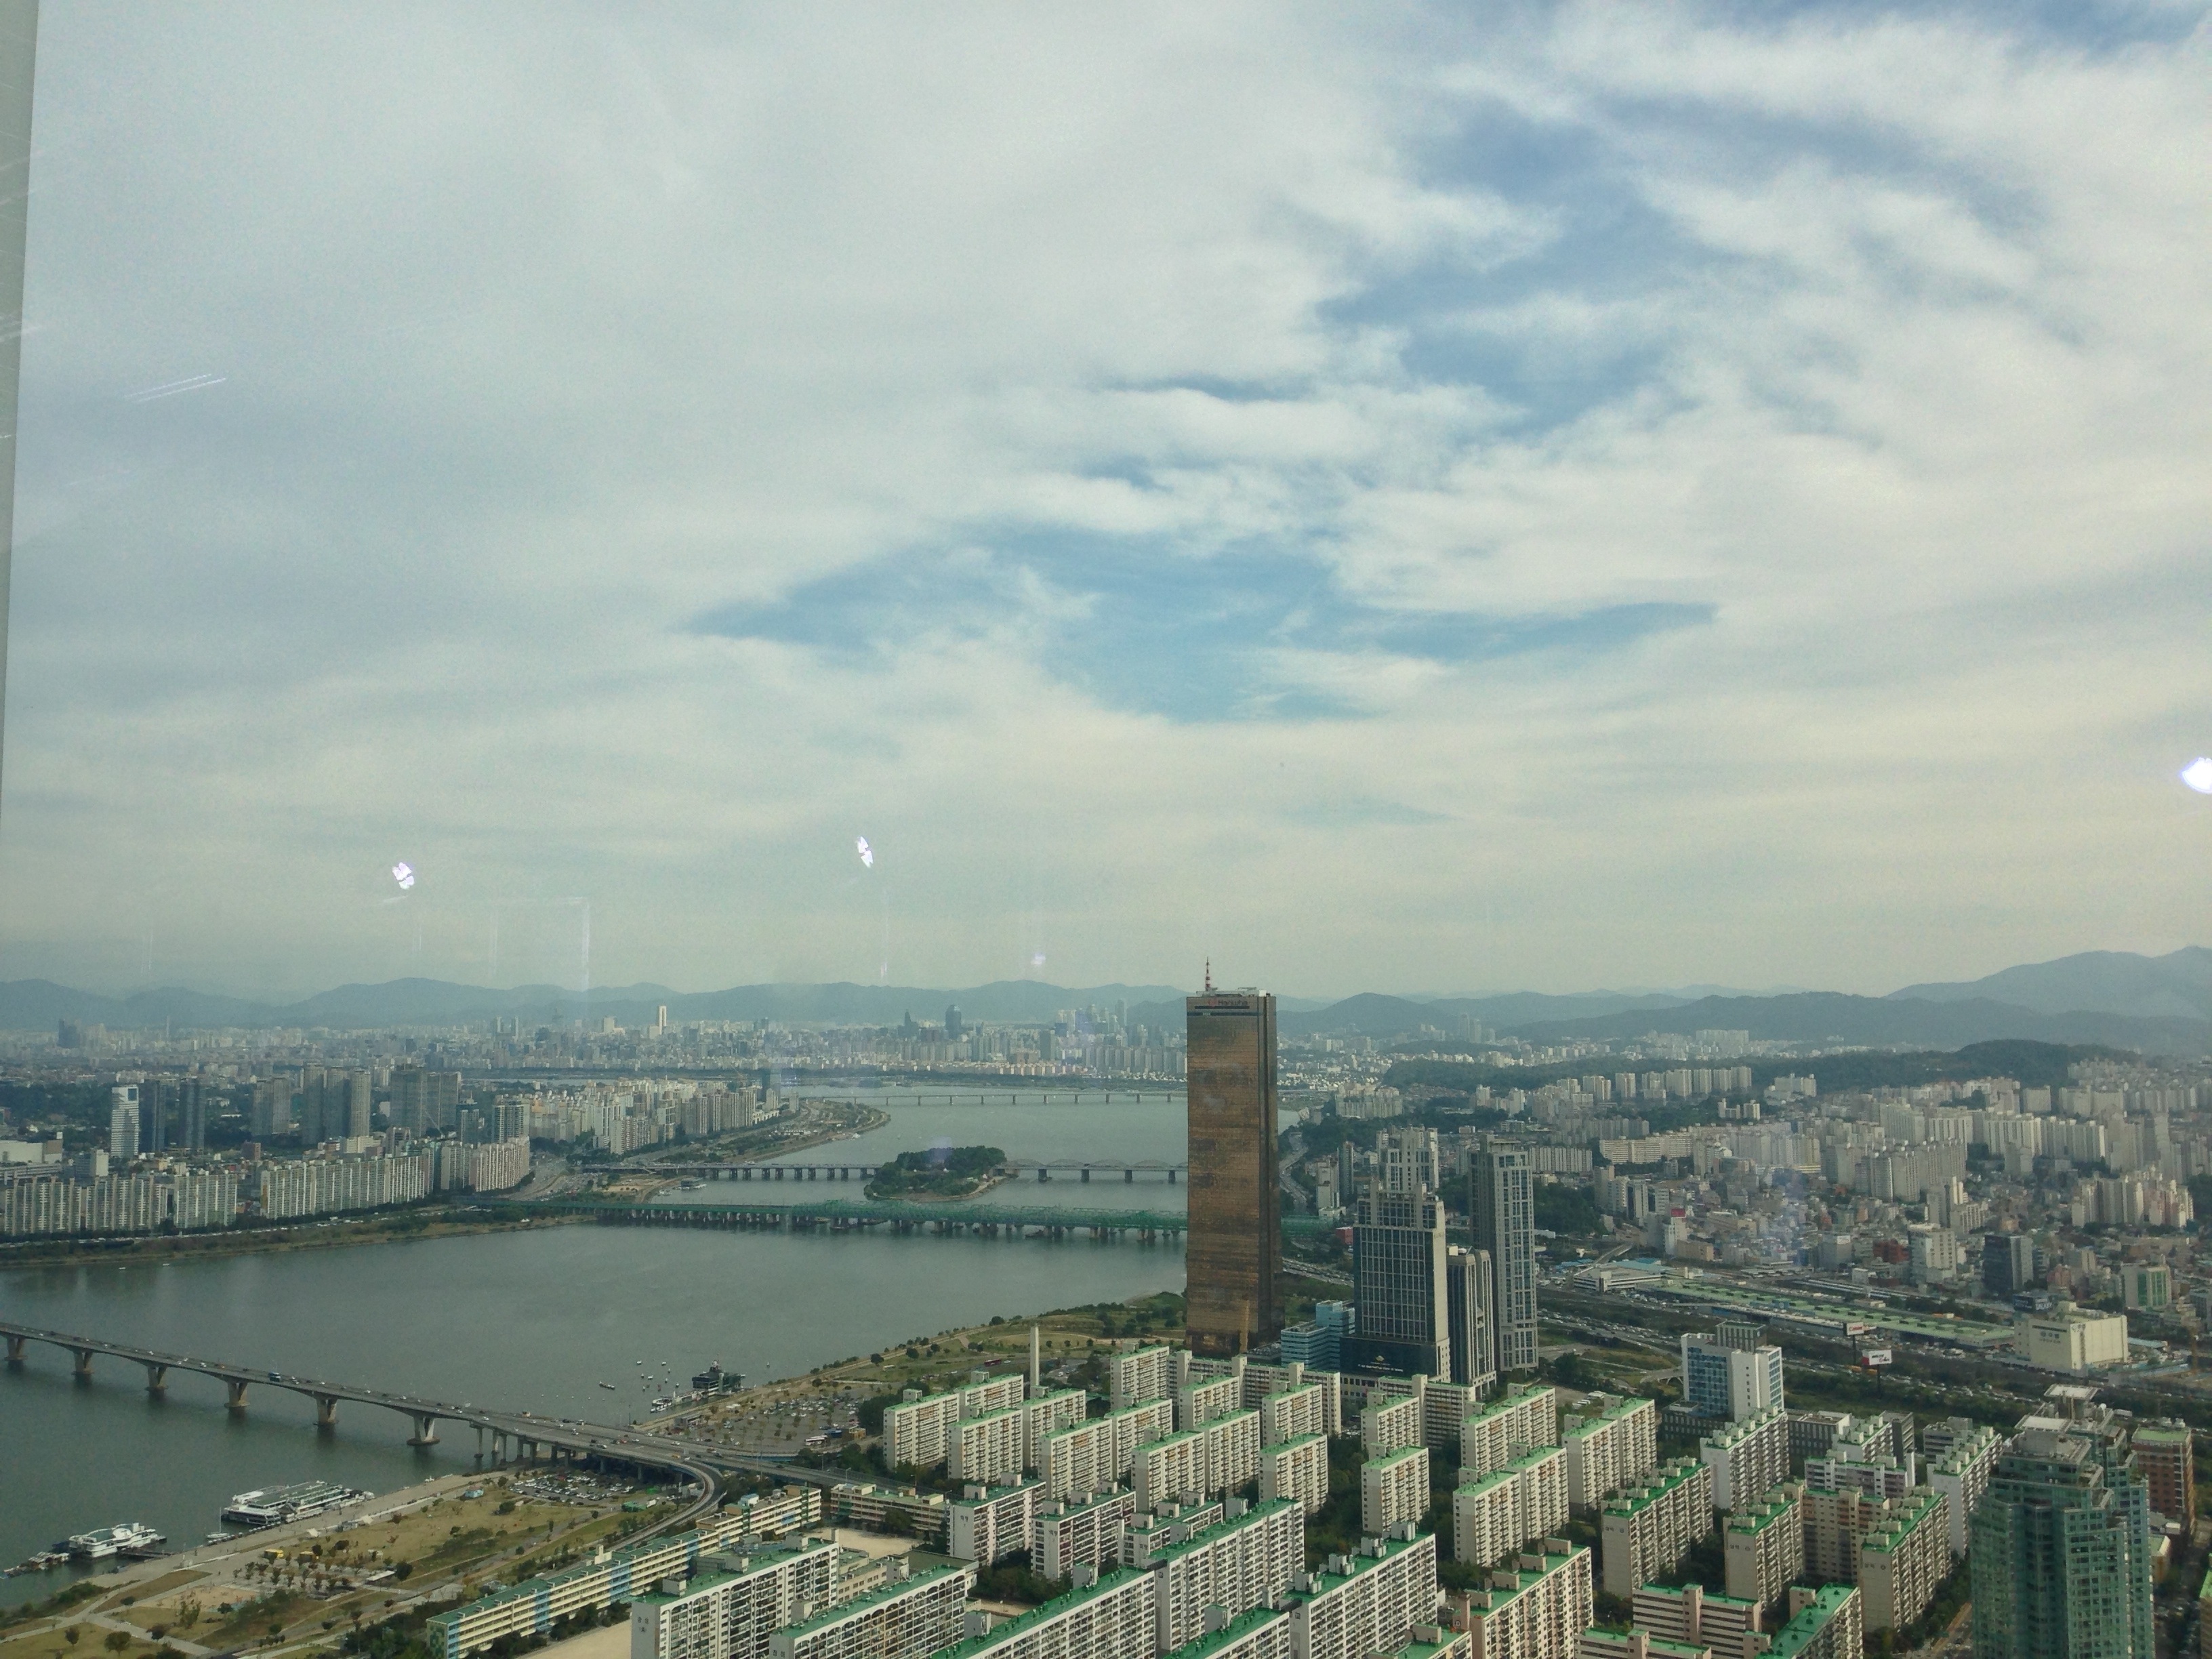
horizon, cloud, sky, skyline, morning, city, skyscraper, cityscape, downtown, tower, scenery, landmark, tower block, han river, seoul, aerial photography, urban area, atmospheric phenomenon, atmosphere of earth